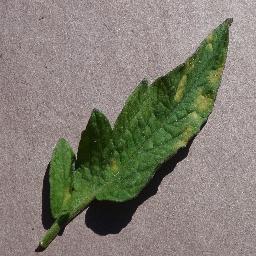
Label: Tomato___Leaf_Mold